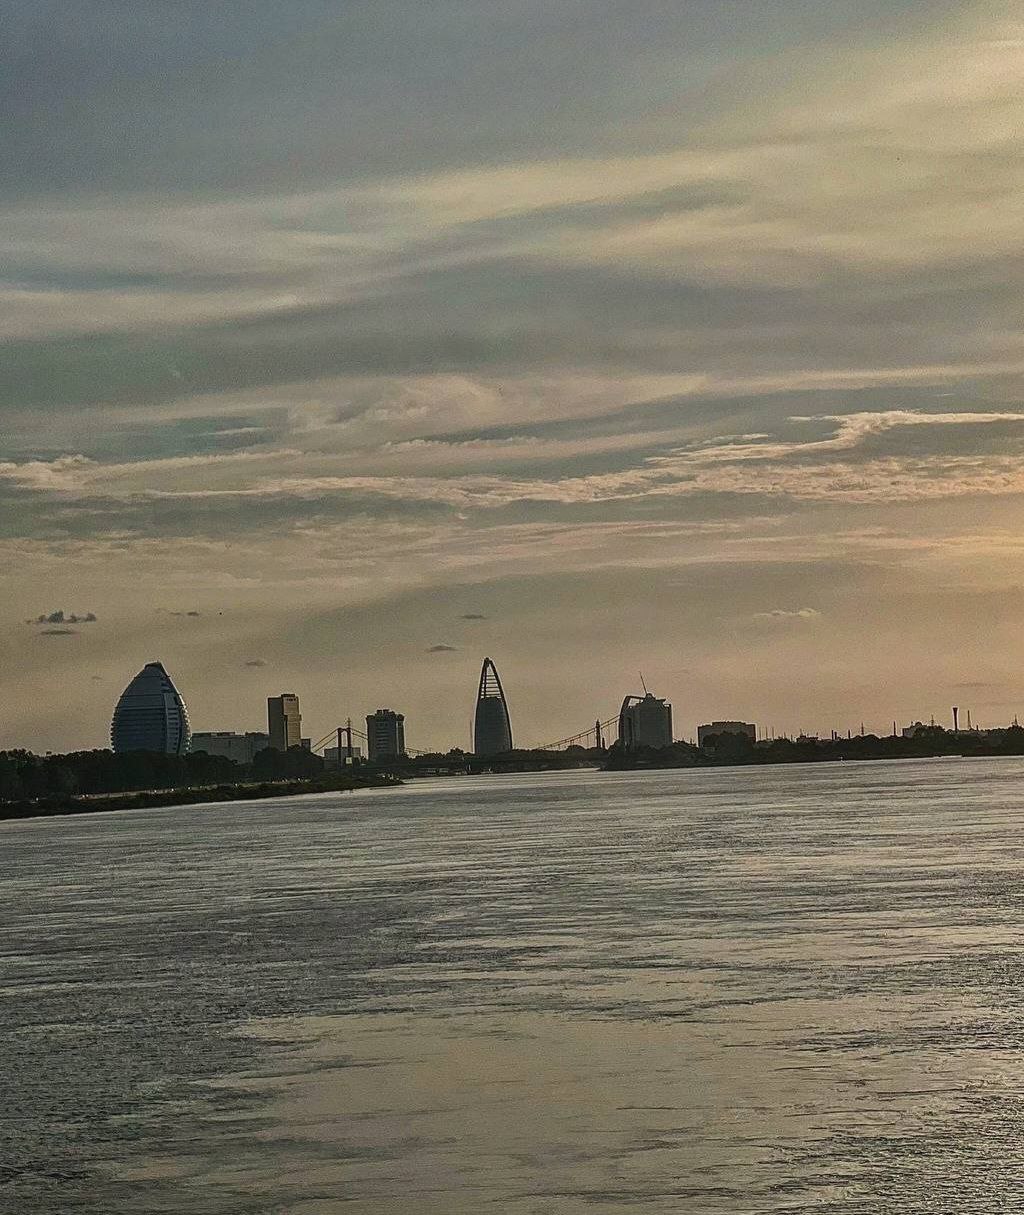
الوصف بالفصحى: الصورة تظهر أفق مدينة يطل من خلف نهر مع مباني حديثة متنوعة جسر يربط أجزاء المدينة .
الوصف بالعامية السودانية: الصورة بتوري أفق مدينة  باين من ورا نهر في مباني حديثة بأشكال مختلفة وجسر رابط بين أجزاء المدينة
التصنيف: Nature & Landscape
التصنيف الفرعي: Public spaces & infrastructure